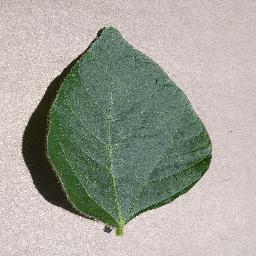
Label: Soybean___healthy